CNX Resources

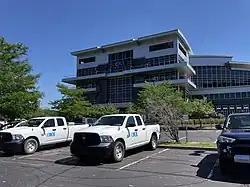
CNX Resources Headquarters

CNX Resources Corporation is an American natural gas company based in Pittsburgh with operations in the Appalachian Basin, primarily in the Marcellus Shale and Utica Shale in Pennsylvania, Ohio and West Virginia. It also develops coalbed methane properties in Virginia along with a methane capture and abatement program. The company also has extensive midstream operations and is one of the largest producers of natural gas in the United States.